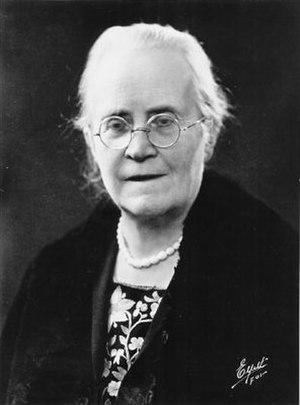
Peter Elfelt est un directeur de la photographie, réalisateur, photographe et producteur danois né le 1ᵉʳ janvier 1866 à Elsinore et décédé le 18 février 1931 à Copenhague.